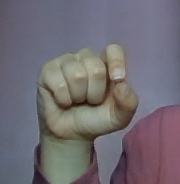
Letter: fa